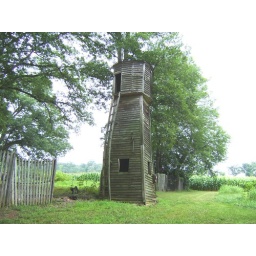
This old wooden shot tower is located on Windsor Road in Yadkin County.